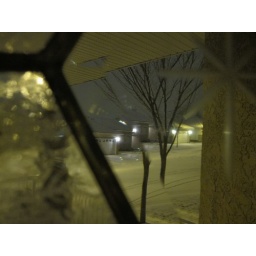
Seen through our glass front door in the wee hours of the morning. Edmonton, Alberta, Canada